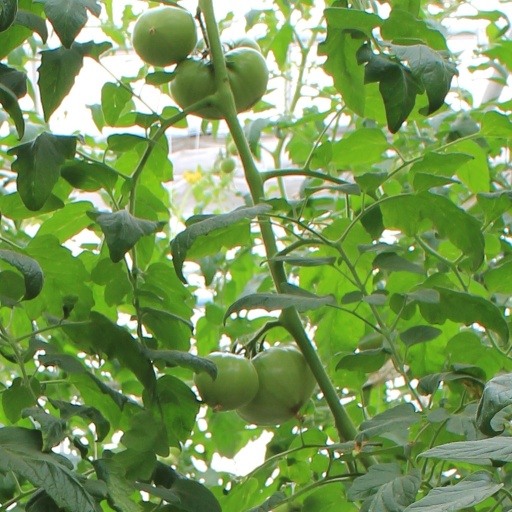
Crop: tomato